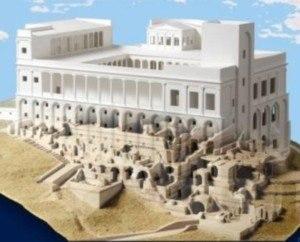
Villa Jovis